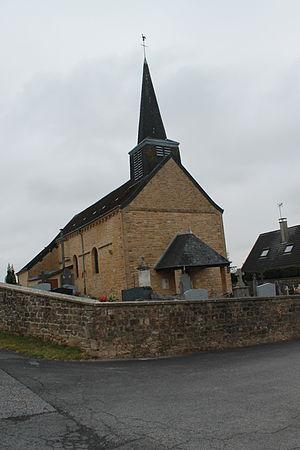
Eglise de Vrigne-Meuse.
Vrigne-Meuse est une commune française, située dans le département des Ardennes en région Grand Est.